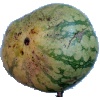
Label: watermelon